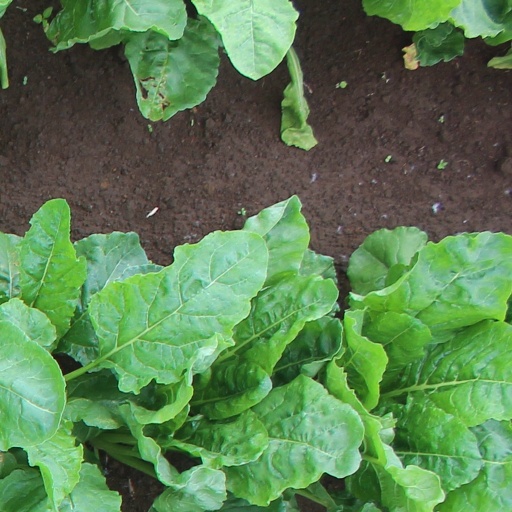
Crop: sugar beet